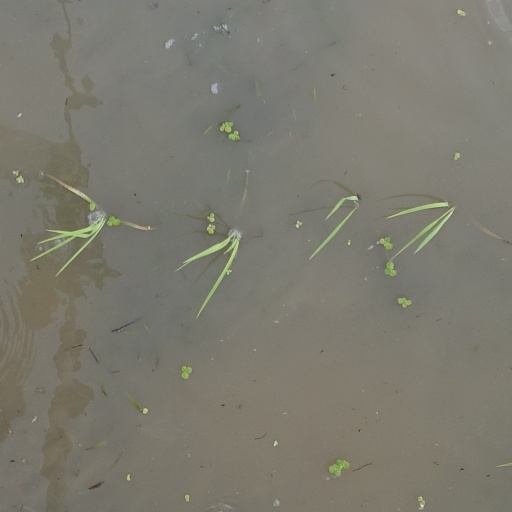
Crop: rice